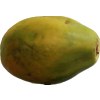
Label: papaya